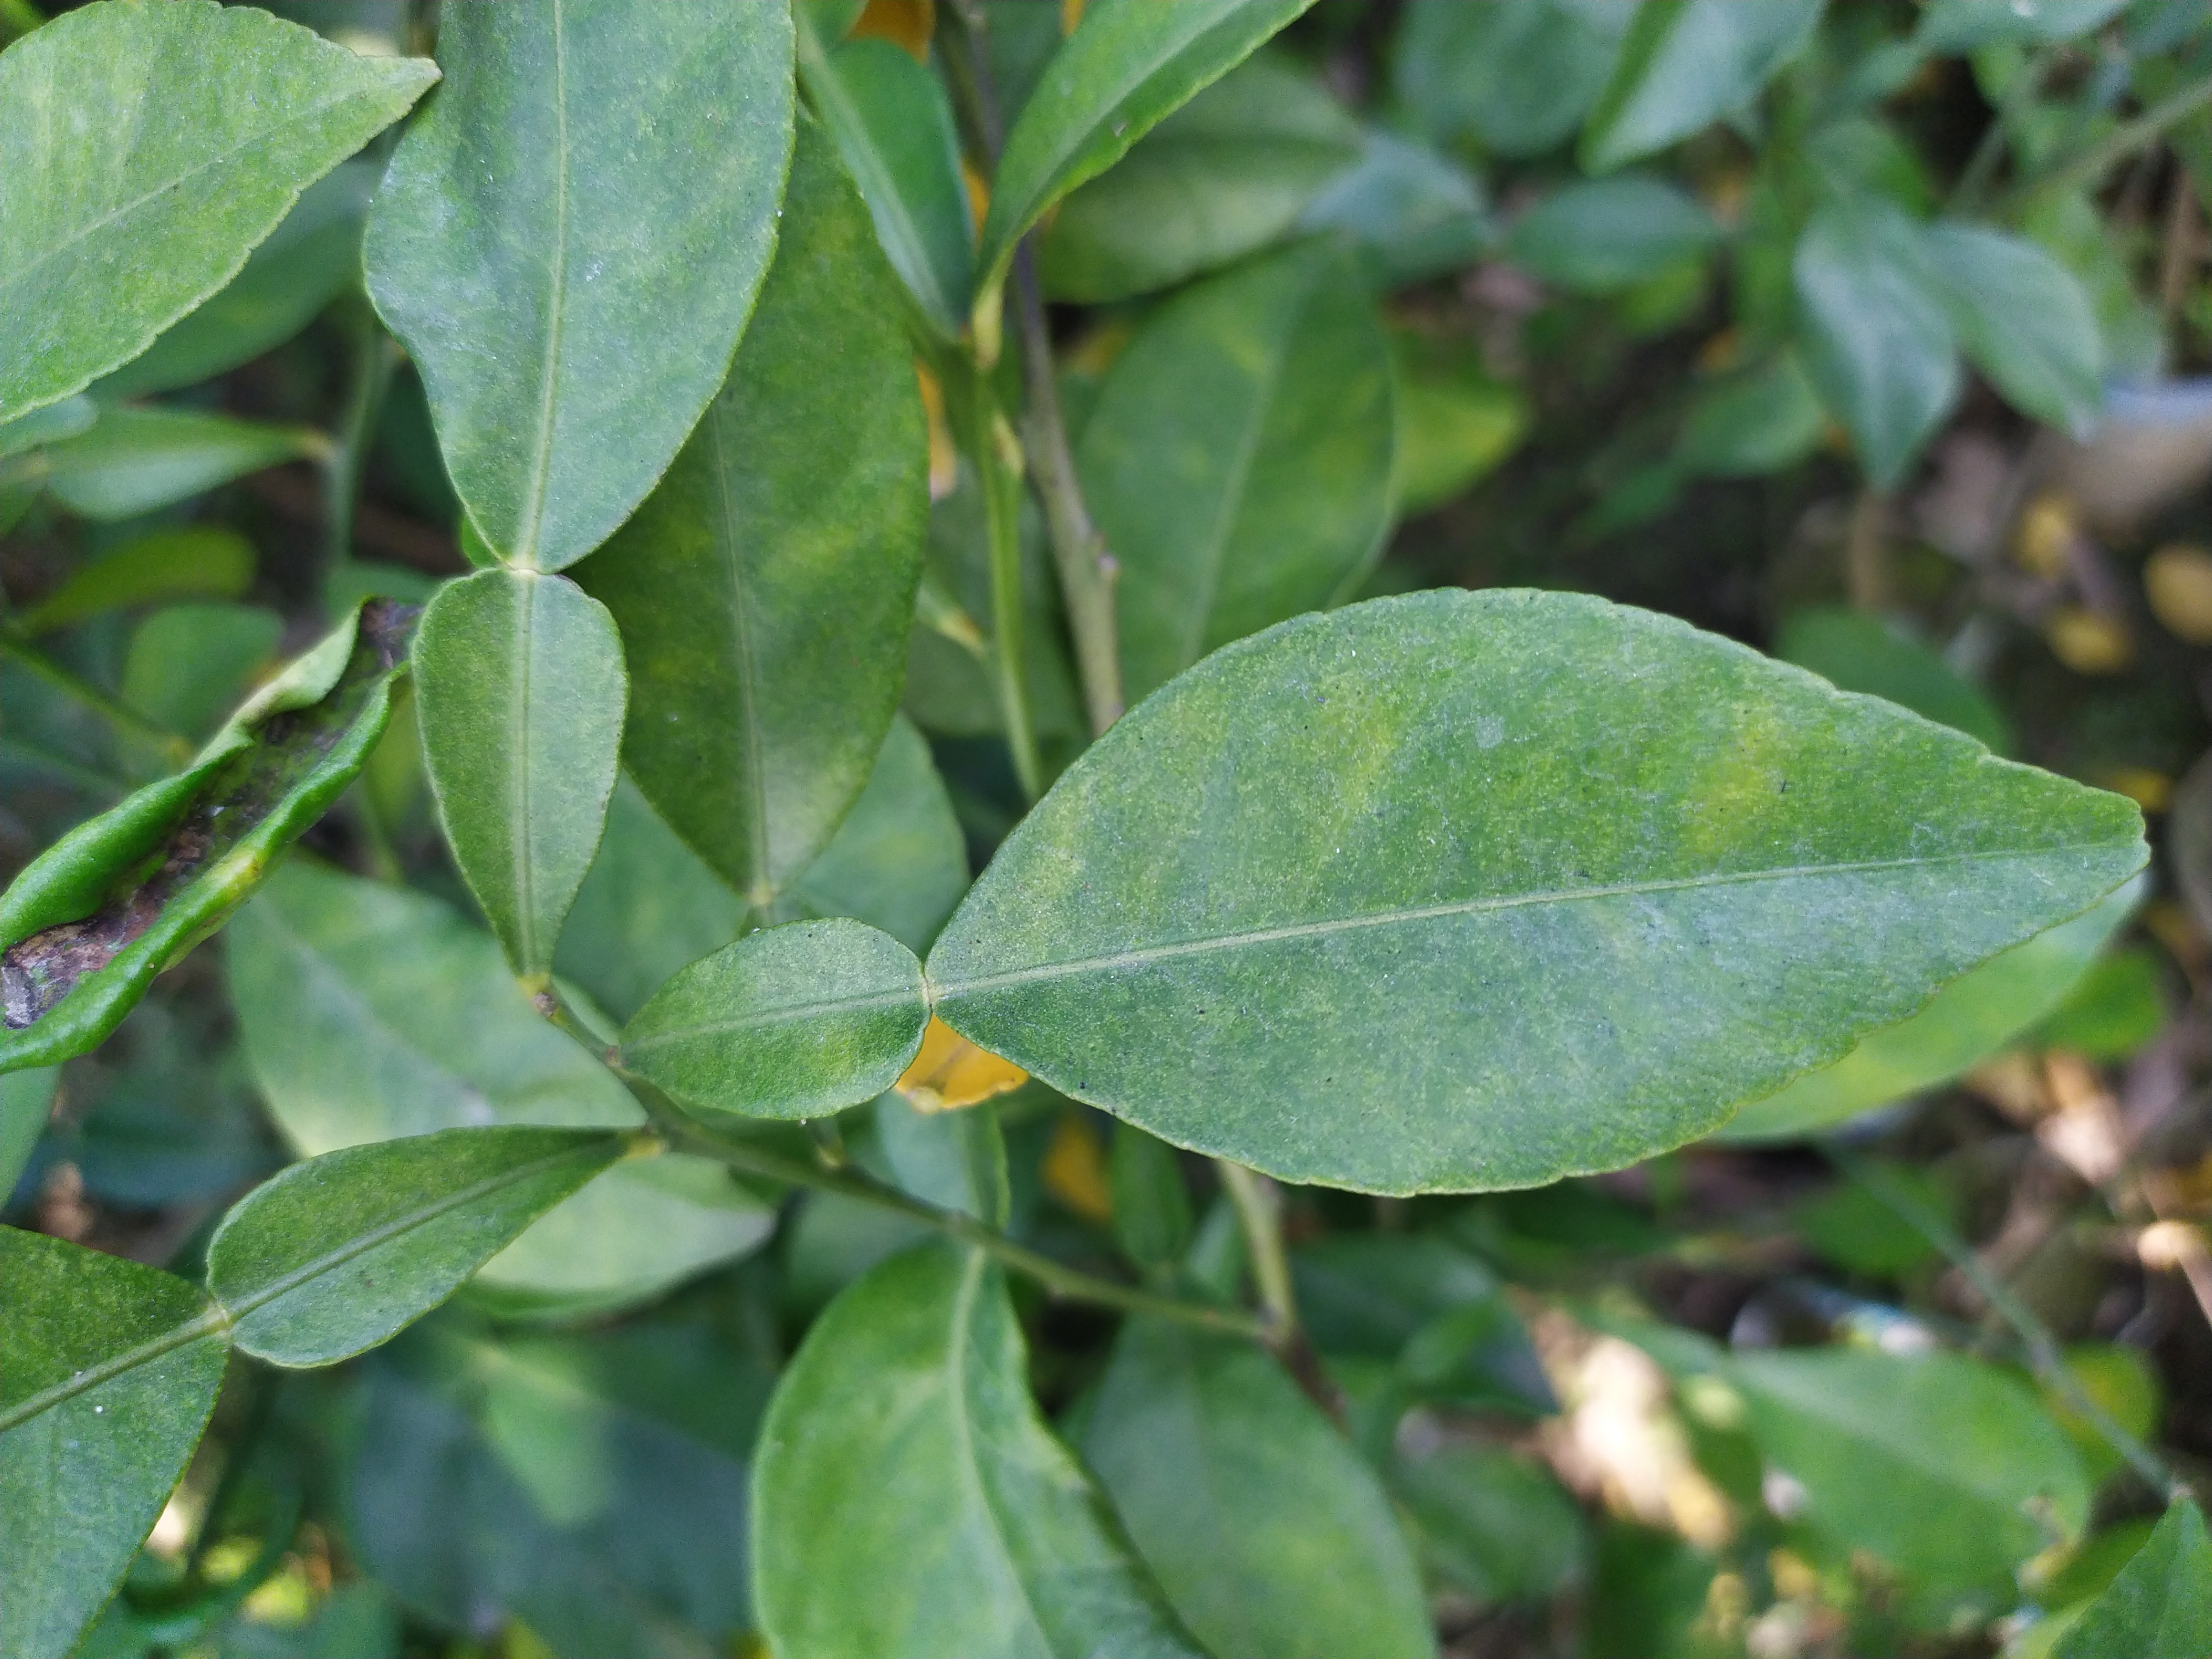
Mandarin leaf variety: Nagpuri